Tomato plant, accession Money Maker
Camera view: horizontal (90 deg, fisheye); turntable rotation: 180 degrees
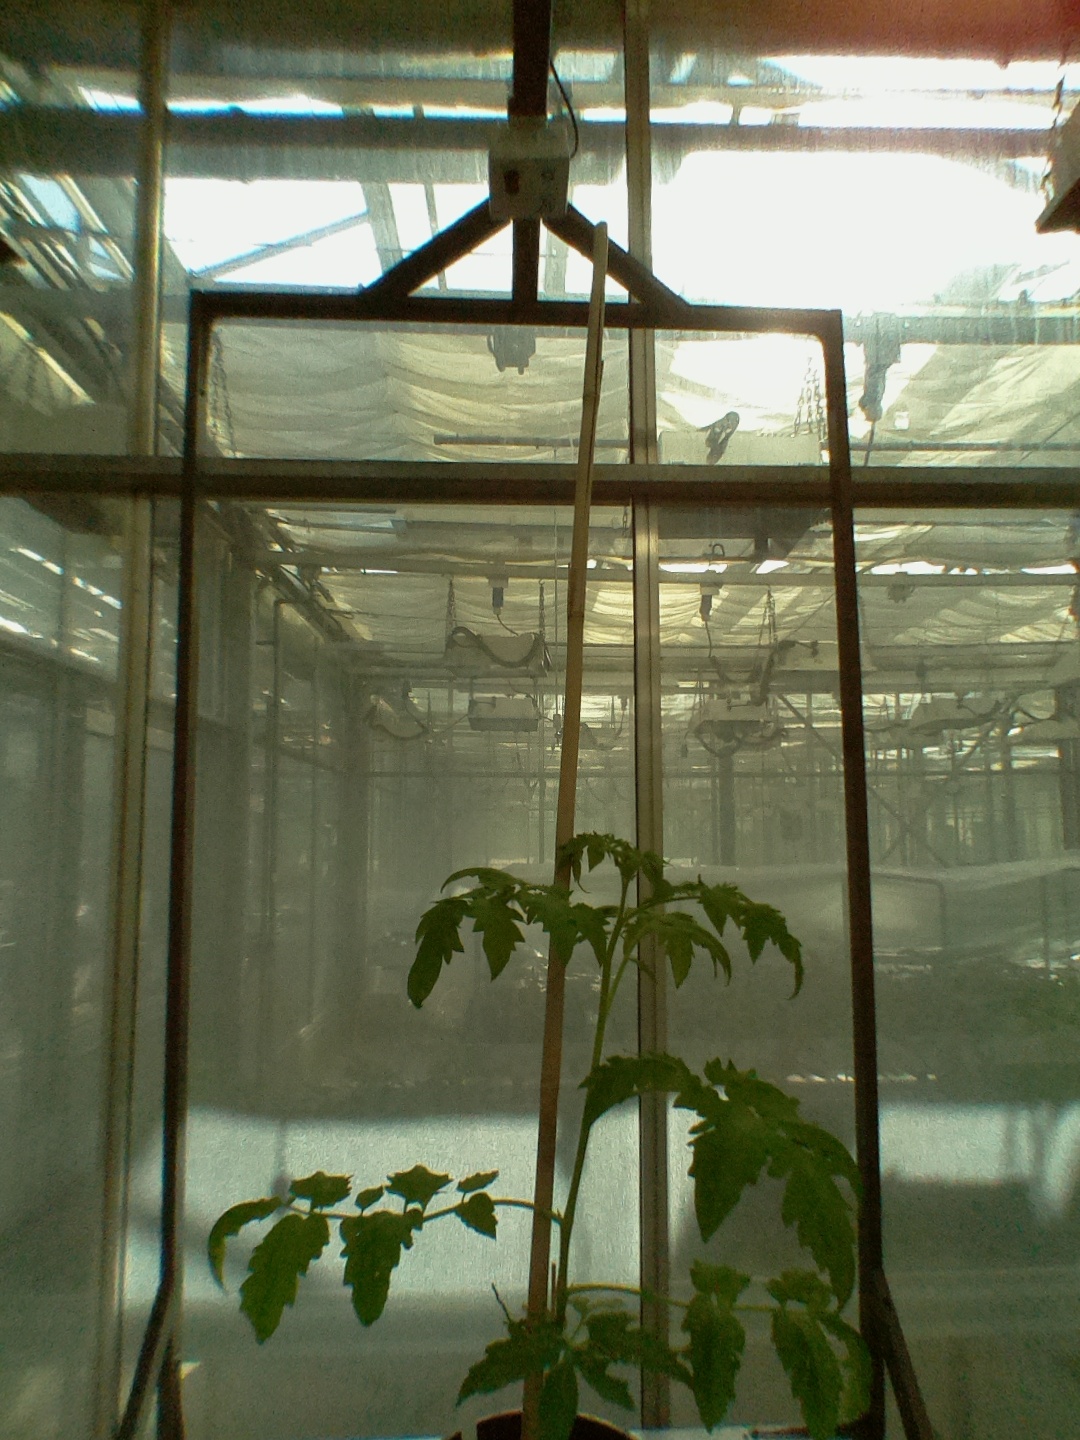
BBCH growth stage 15: 10 of true leaves visible